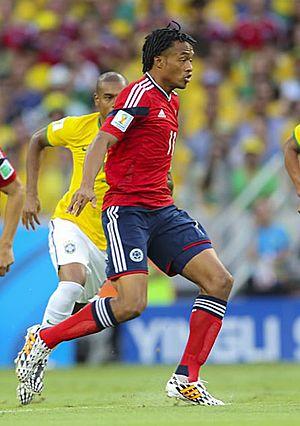
Juan Guillermo Cuadrado Bello, né le 26 mai 1988 à Necoclí, est un footballeur international colombien, évoluant actuellement au poste d'ailier droit avec la Juventus.